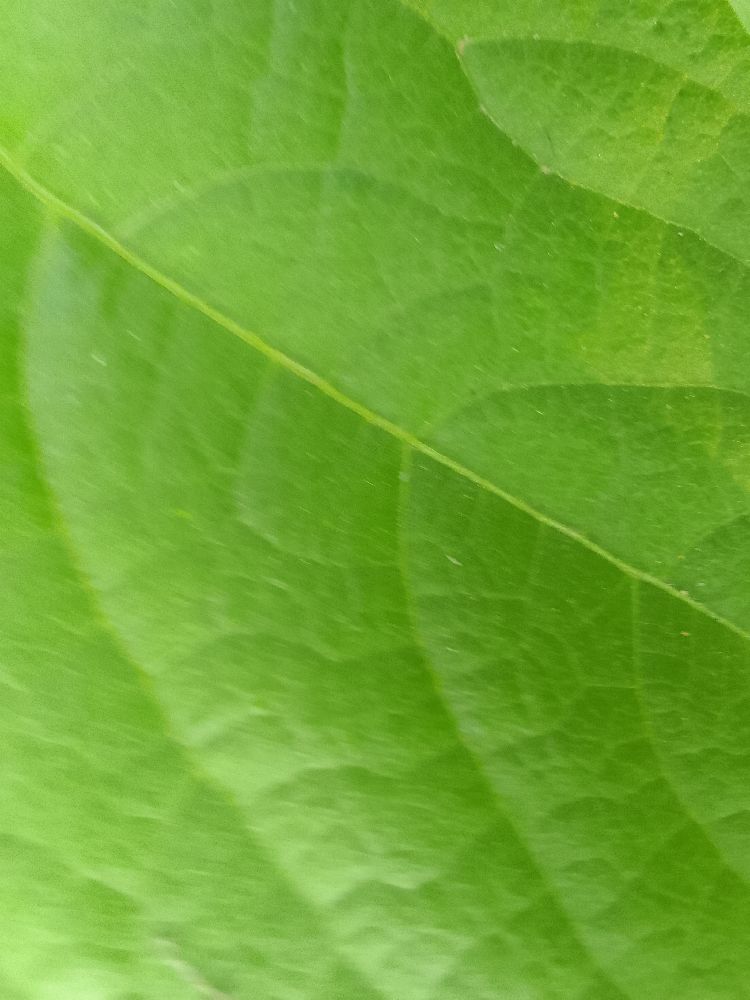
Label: healthy